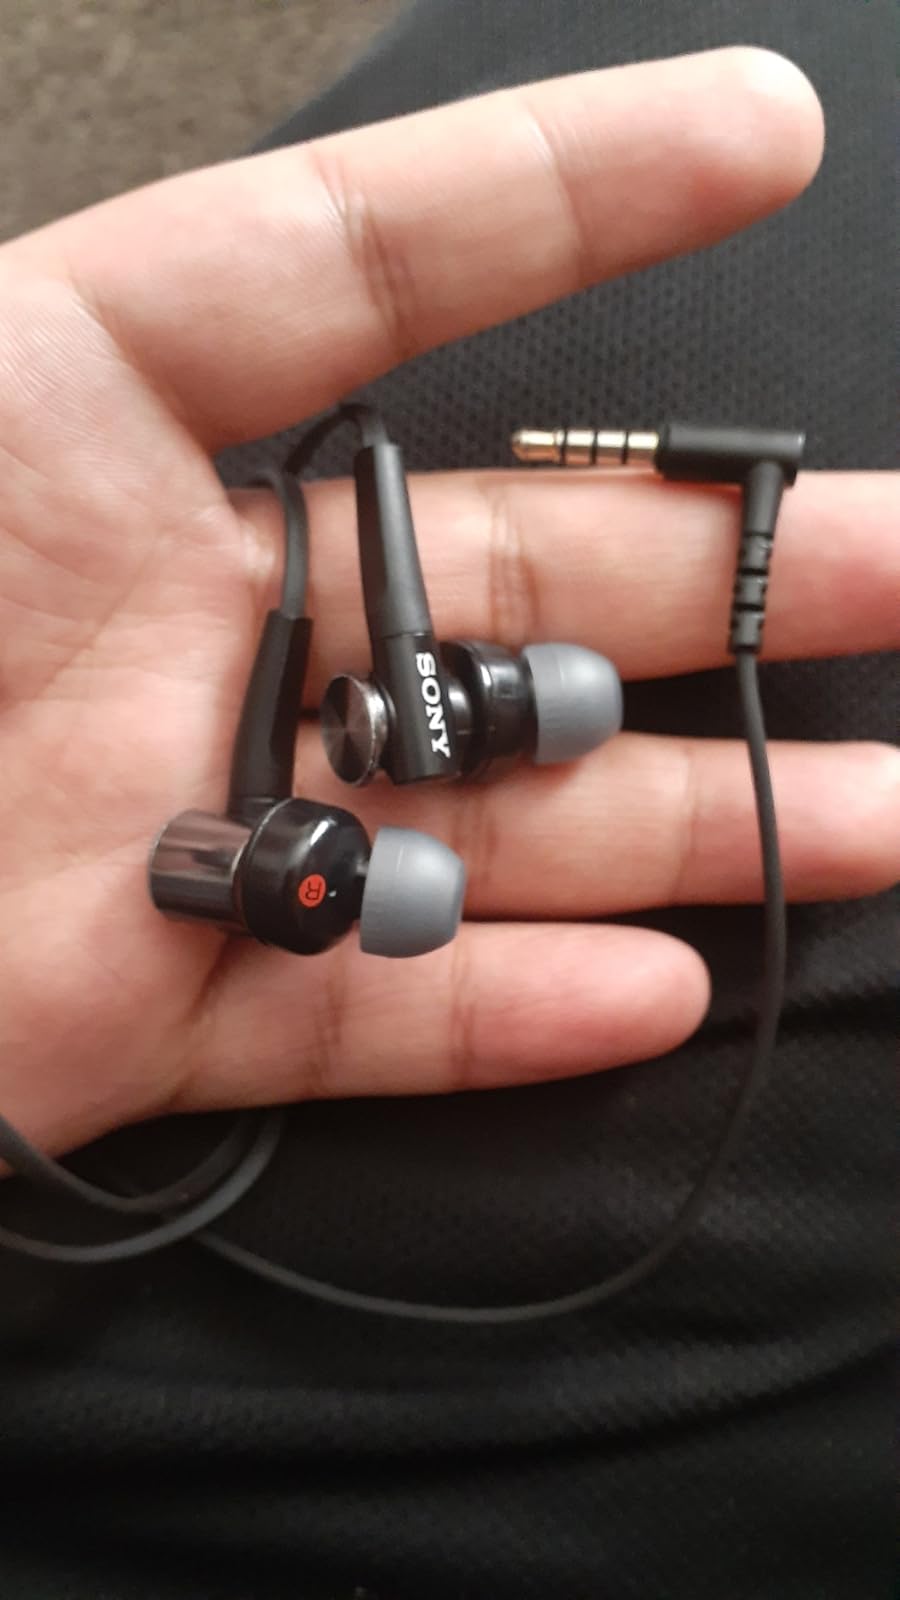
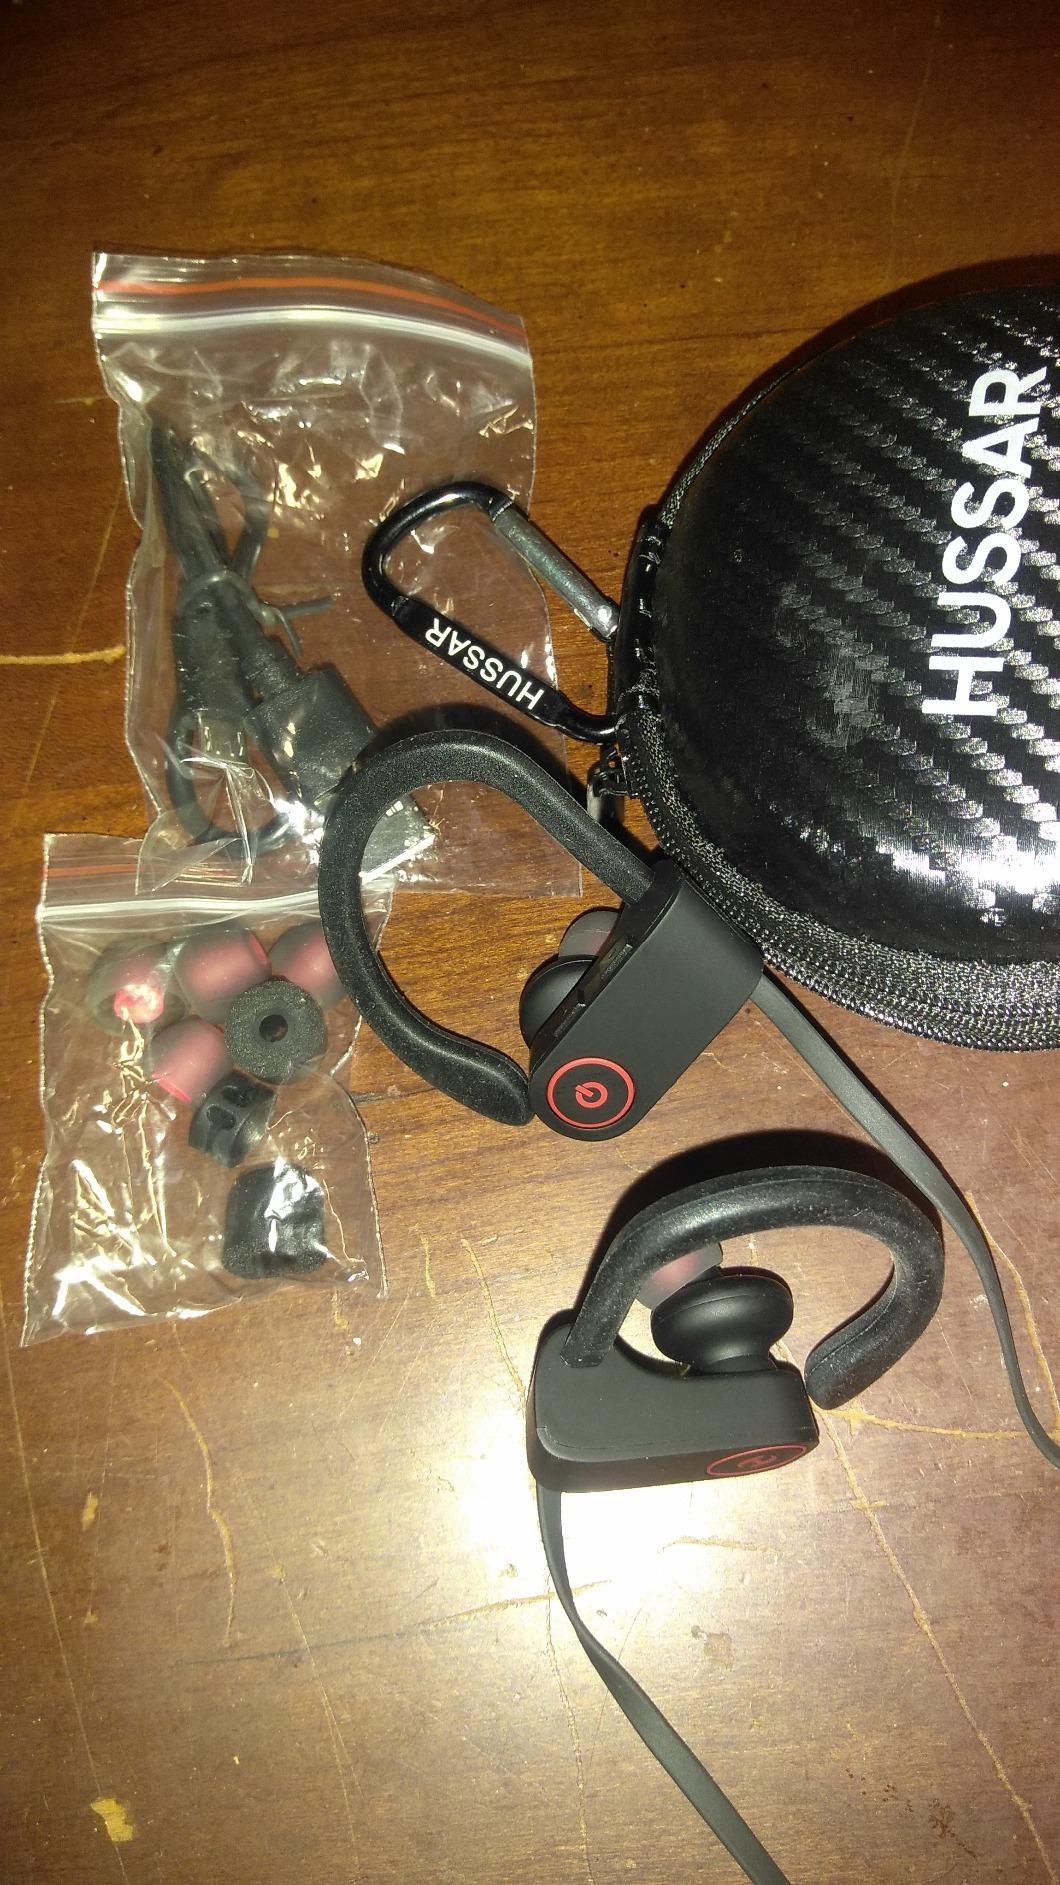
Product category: headphones
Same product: no